Bullas (DO)

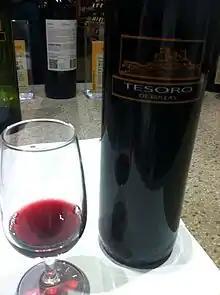
A Monastrell (also known as Mourvedre) from Bullas.

Bullas is located halfway between the city of Murcia, the regional capital, and the mountains in the west that form the frontier with Andalusia. The landscape is rugged and slopes upwards from south to north. It comprises numerous small valleys with individual microclimates.